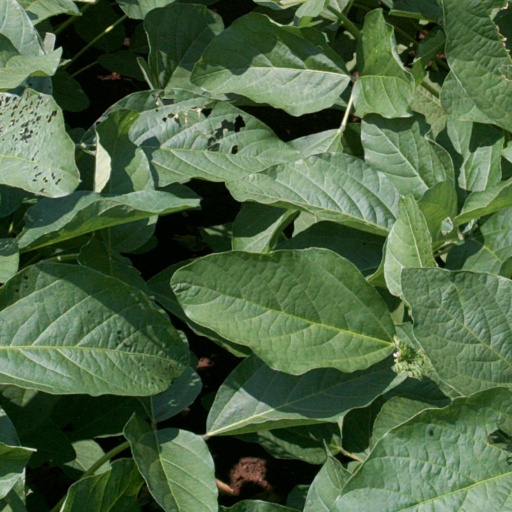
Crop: soybean